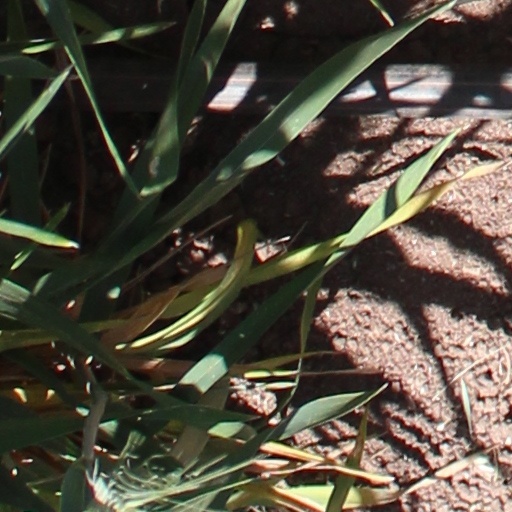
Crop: wheat